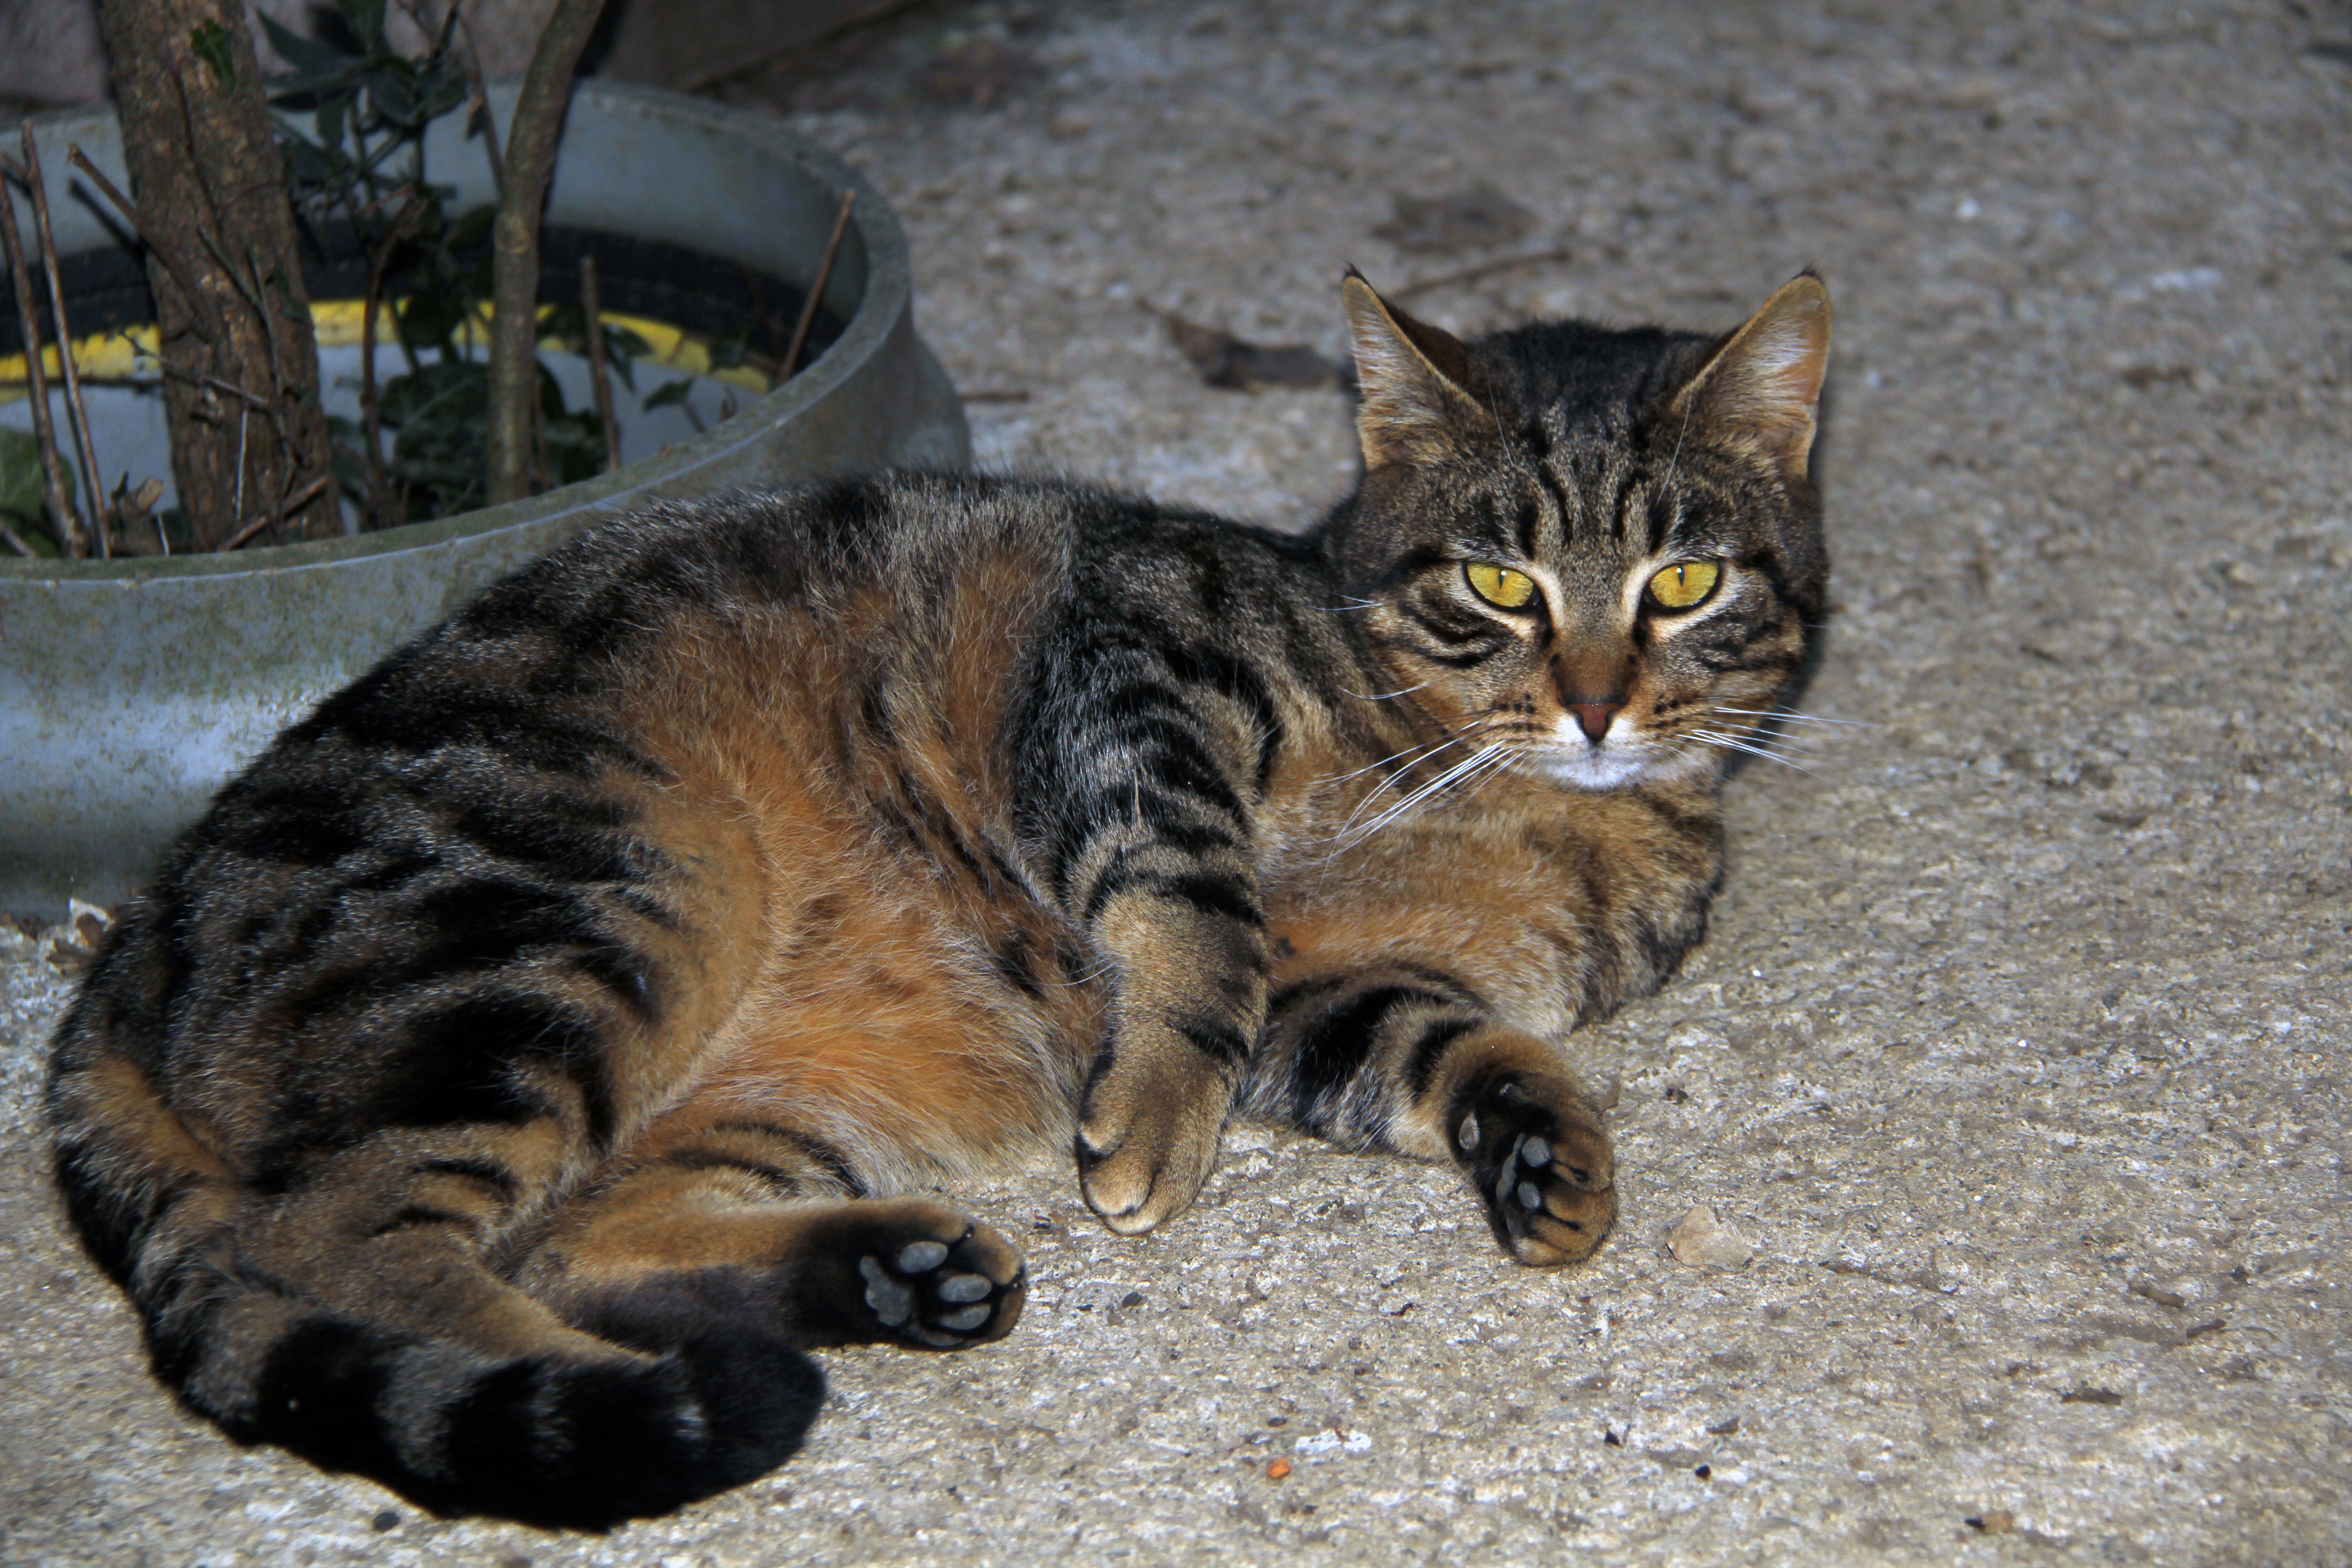
france, europe, cat, tabby, mammal, fauna, cats, shelter, whiskers, midi, vertebrate, refuge, association, chats, languedocroussillon, hrault, katzen, tierheim, chatterie, poezen, tigr, marbr, protectionfline, katzenschutz, catsprotection, adoptions, lamalou, enclot, chatdeurope, tabby cat, bengal, european shorthair, wild cat, small to medium sized cats, cat like mammal, domestic short haired cat, pixie bob, toyger